Konrad Hurrell

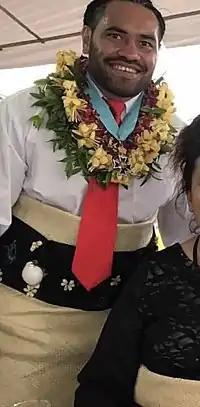
Hurrell representing Tonga in 2017

Hurrell began the season with scoring the game winning try against Canberra at Cbus Stadium on the Gold Coast. Hurrell played his 100th NRL game in a loss against the St. George in Toowoomba, Queensland. Hurrell was selected to play for Tonga in the Pacific Test in July versing Samoa, resulting in a win and try for the centre. After a dip in form in the beginning of 2018, Hurrell played several games for the Tweed Heads Seagulls where he regained form and played out the rest of the season with the Gold Coast Titans.